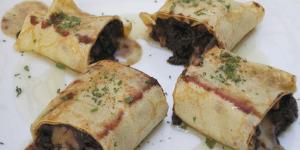
crepes de morcilla